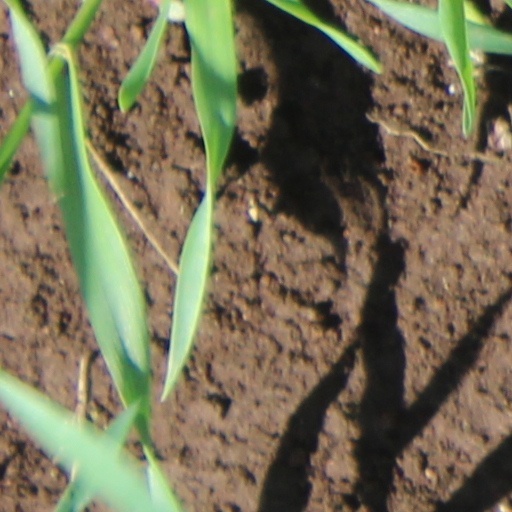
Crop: wheat